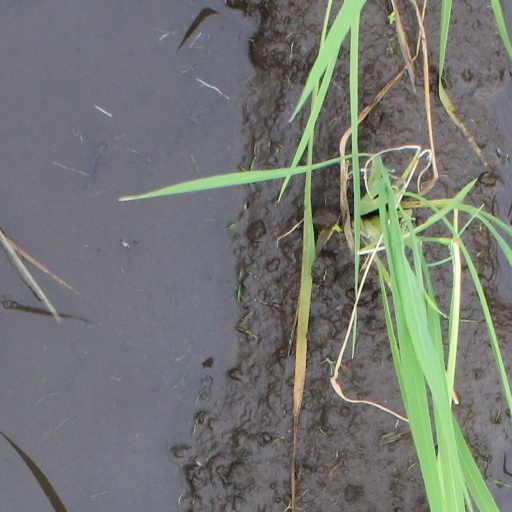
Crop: rice